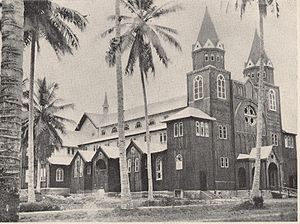
Madang Stift
Katadralen i Alexishafen nord for Madang i 1926.
Madang Stift er et romerskkatolsk ærkebispesæde i Madang i Papua Ny Guinea.